2002 Russian census

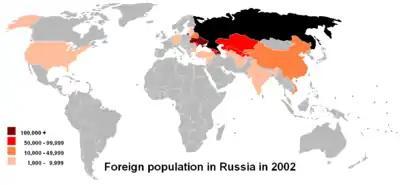

Census participants were asked what country (or countries) they were citizens of. 142,442,000 respondents reported